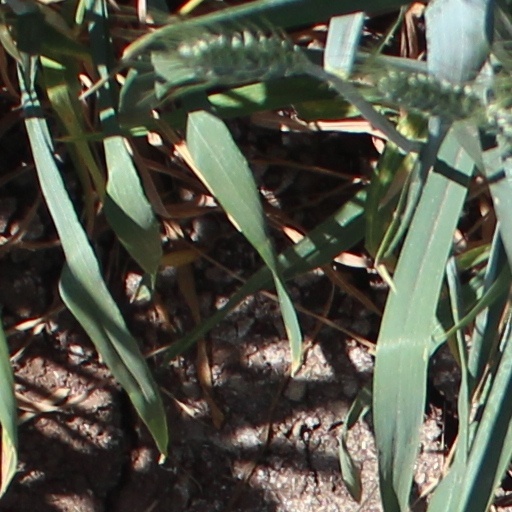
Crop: wheat